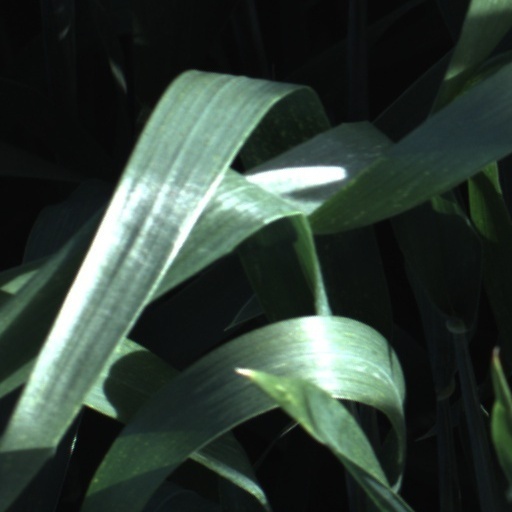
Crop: wheat